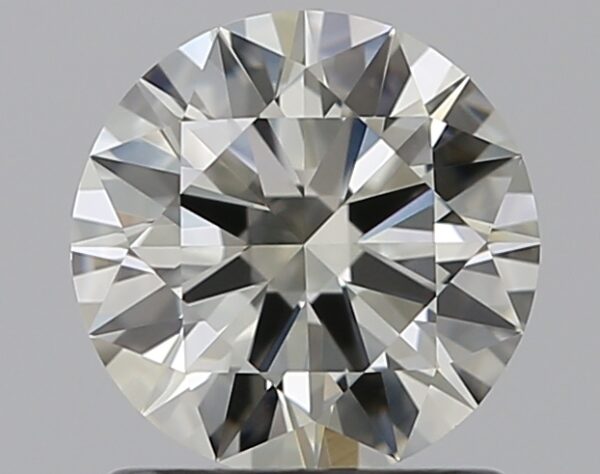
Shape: round
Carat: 1
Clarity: VVS2
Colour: L
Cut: EX
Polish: EX
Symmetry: EX
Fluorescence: N
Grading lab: GIA
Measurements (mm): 6.52 x 6.55 x 3.86